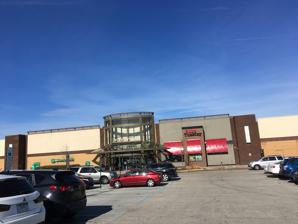
Building: Springfield Mall (Pennsylvania)
Country: United States of America
Year built: 1974
Shopping mall in Delaware County, Pennsylvania Springfield Mall South entrance to Springfield Mall Location Springfield Township, Delaware County, Pennsylvania . Coordinates 39°54′54″N 75°21′07″W / 39.915°N 75.352°W / 39.915; -75.352 Opening date September 19, 1974 ; 50 years ago ( 1974-09-19 ) Developer Springfield Associates Management PREIT Owner Simon Property Group (50%) PREIT (50%) No. of stores and services 70+ No. of anchor tenants 2 Total retail floor area 589,000 square feet (54,700 m 2 ) No. of floors 2 (3 in Macy's) Parking Lighted Lot Public transit access Springfield Mall : Route 101 SEPTA bus: 107 , 109 , 110 Website www .shopspringfieldmall .com Springfield Mall is a 589,000-square-foot (54,700 m 2 ) regional shopping mall located approximately 10 miles (16 km) southwest of Philadelphia in Springfield Township, Delaware County, Pennsylvania .  It is located just off Interstate 476 (the "Blue Route") along Baltimore Pike , near its busy intersection with Pennsylvania Route 320 .  It is serviced by a number of SEPTA bus lines as well as the mass transit system's light rail Media–Sharon Hill Line at the Springfield Mall station, a rarity for suburban Philadelphia shopping malls, many of which are served solely by bus routes. Springfield Mall is owned jointly by the Simon Property Group and PREIT (each with a 50% stake), and is managed by PREIT. It is currently anchored by a 192,000 sq ft (17,800 m 2 ) Macy's and Target , the latter replacing a 186,000 sq ft (17,300 m 2 ) Strawbridge's anchor store. Full service dining options include Carrabba's Italian Grill . Fast food dining options include Sbarro , Auntie Anne's Pretzels, Asian Bistro and Tony Luke's . History 20th century The second floor of Springfield Mall seen from Target Springfield Mall opened on September 19, 1974, under the development of Springfield Associates. The original two anchor stores were Bamberger's and John Wanamaker . On October 30, 1985, Sylvia Seegrist , a 25-year-old paranoid schizophrenic , went on a shooting spree in the mall, killing three and wounding seven others until she was disarmed by other shoppers. Bamberger's was converted to a Macy's in 1986. John Wanamaker closed in 1995 and was reopened as Hecht's the same year. In 1997, the Hecht's was converted to Strawbridge's . 21st century In 2005, PREIT and Kravco Simon acquired the Springfield Mall from Springfield Associates LP for $103.5 million. Strawbridge's closed in 2006 following the sale of its parent company to the same parent company as Macy's. The building was sold to Target in 2008 and demolished fall 2008. The new Target was constructed following the Strawbridge's demolition and opened on October 11, 2009, coexisting with the nearby Target store opened in 1997 in a former Strawbridge's , the area's first Target. Current anchor stores Macy's Target Former anchor stores Bamberger's (1974-1986, now Macy's) John Wanamaker (1974-1995, later Hecht's) Hecht's (1995-1997, later Strawbridge's) Strawbridge's (1997-2006, demolished in fall 2008/rebuilt as Target in December 2008 until September 2009) References